Bad Rats

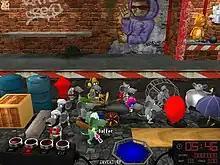
Rats and objects used to solve puzzles are stored in the inventory in front of each level.

"Bad Rats" is a physics-based puzzle video game in a style similar to "The Incredible Machine" and "Armadillo Run". In each level, the player is tasked with arranging (by moving and rotating) a set of rats and static objects in a way that steers a ball towards a trap. The ball's touch causes the trap to activate, killing the nearby cat. The game offers a tutorial and two modes: In the "Easy" mode, the inventory is limited and the solution to each level can be displayed. The "Expert" mode provides the entire inventory, including all ten kinds of rats, and no solutions. Hints for each level are available in both modes.